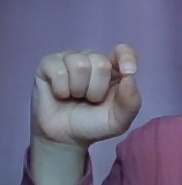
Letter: fa